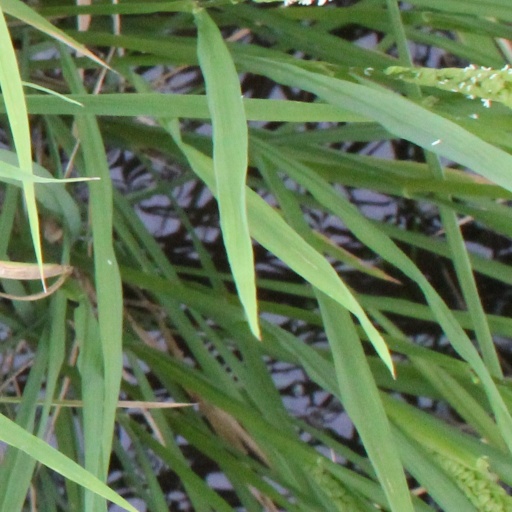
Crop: rice